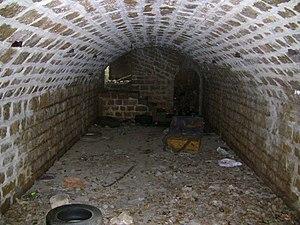
Batterie annexe nord-est du fort de Planoise, à Besançon (Doubs, France)
Le fort de Planoise, appelé brièvement le fort Moncey, est un ensemble de fortifications militaires bisontines de type Séré de Rivières dont l'ouvrage le plus important est le fort principal situé au centre d'un véritable môle, regroupant plusieurs abris, des chemins de traverses ainsi que quatre grandes batteries annexes utilisées pour le stockage de poudre, le casernement et l'usage de mortiers. L'ensemble fortifié fut bâti à Besançon, en France, entre 1877 et 1892 dans le but de protéger le pont d'Avanne-Aveney interdisant les routes de Dijon et de Lyon, plusieurs voies ferrées capitales ainsi que pour soutenir de nombreuses batteries de la ville.